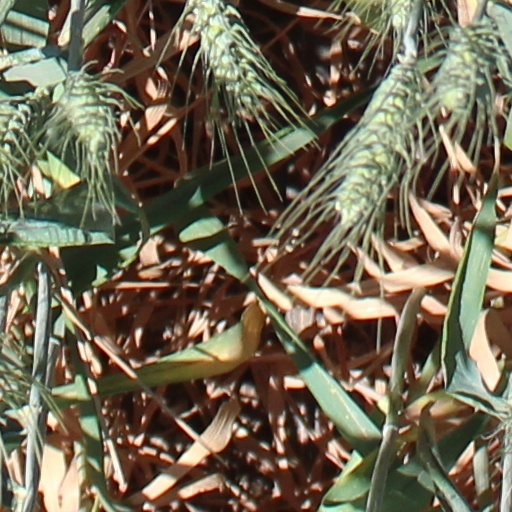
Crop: wheat